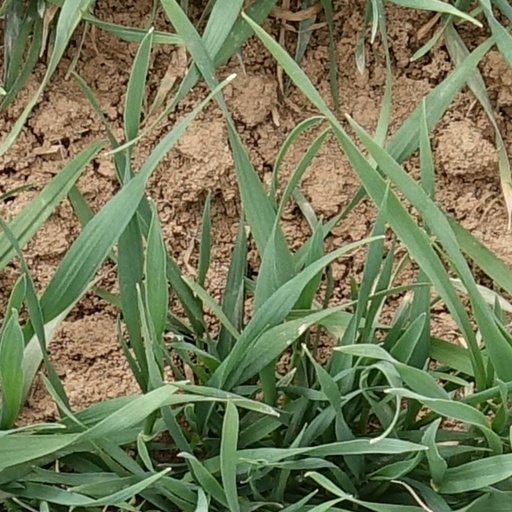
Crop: wheat